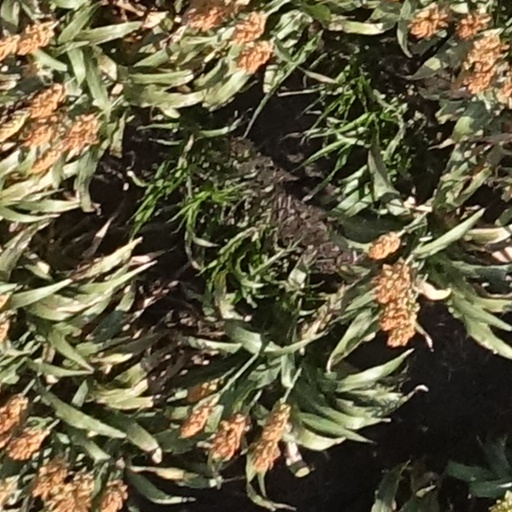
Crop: sorghum